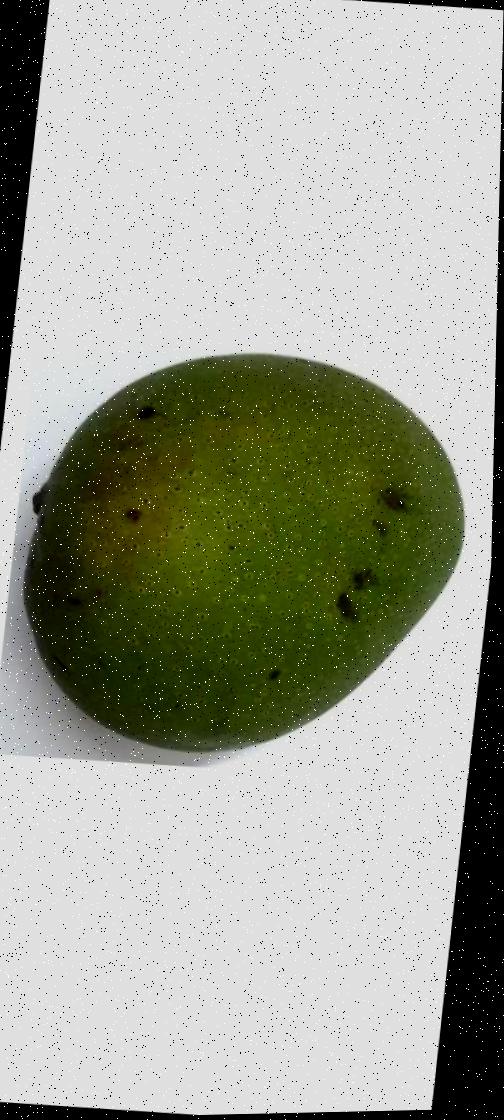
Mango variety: Ashshina Zhinuk